Lithuania National Stadium

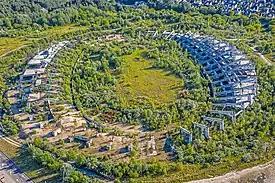
The stadium was built from 1987 to 1991. Its construction resumed in 2023 but was once again stopped in 2025.

The idea to build a stadium dates back to 1980s. The project for the stadium was prepared by architect Algimantas Nasvytis in 1985. The construction started in 1987, but stopped in 1991 due to economic turmoil and lack of funds. In 2006, the government of Lithuania declared the stadium an object of national importance and arranged new contractors. The construction was resumed in February 2008, but was abandoned later in the year due to lack of funds amid the Great Recession. Moreover, in 2009, the Supreme Court of Lithuania ruled that the construction contracts were signed not in accordance to the law and thus annulled them.